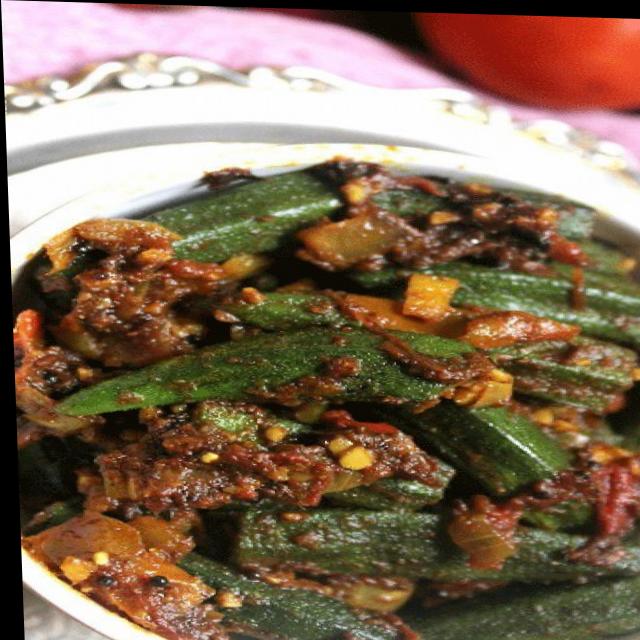
Dish: bhindi_masala